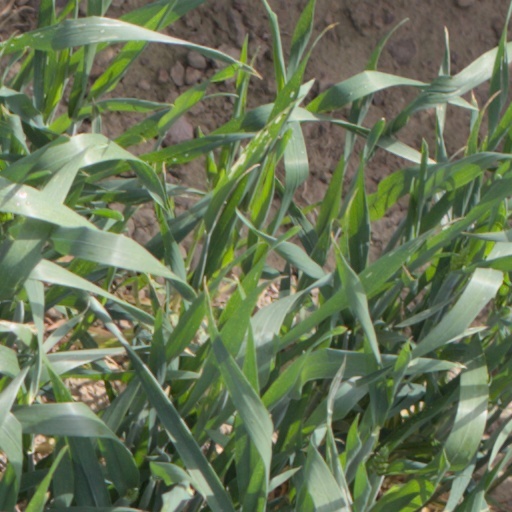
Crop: wheat